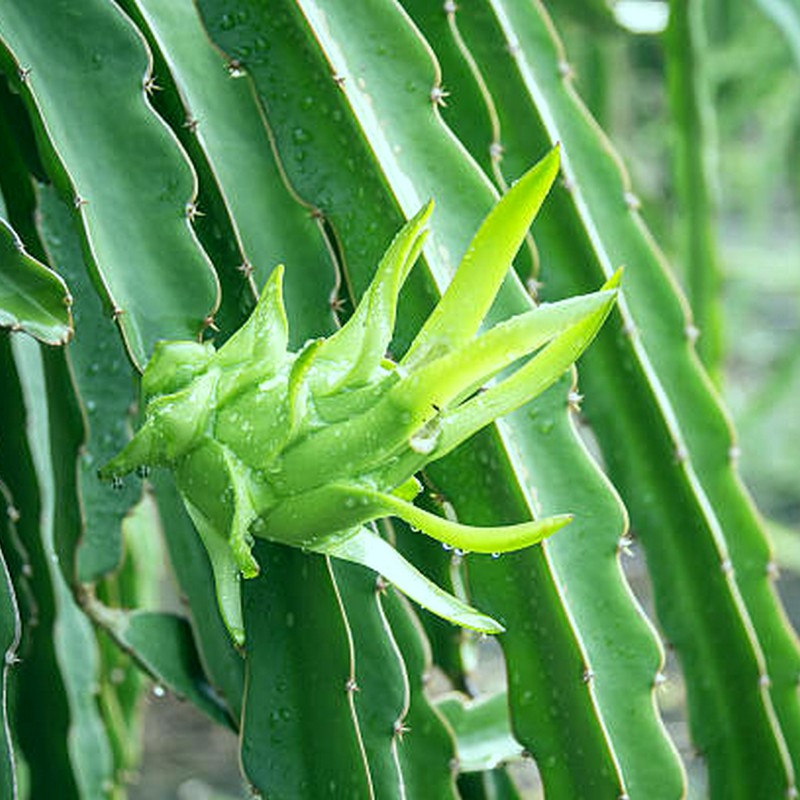
Label: Immature Dragon Fruit